Valery Serdyukov

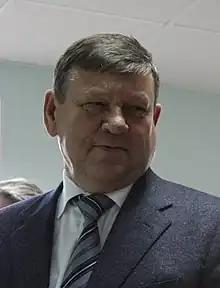
Serdyukov in 2008

Valery Pavlovich Serdyukov (born 9 November 1945) is a Russian politician who served as governor of Leningrad Oblast in Russia (1998–2012).